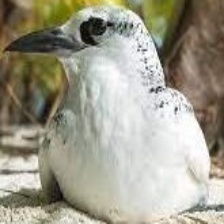
Species: RED BILLED TROPICBIRD
Scientific name: PHAETHON AETHEREU